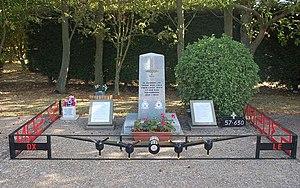
Royal Air Force East Kirkby, ou plus simplement RAF East Kirkby, est une ancienne base aérienne de la Royal Air Force près du village d'East Kirkby, au sud de Horncastle dans le Lincolnshire, à la sortie de l'A155. Le méridien de Greenwich traverse la base.